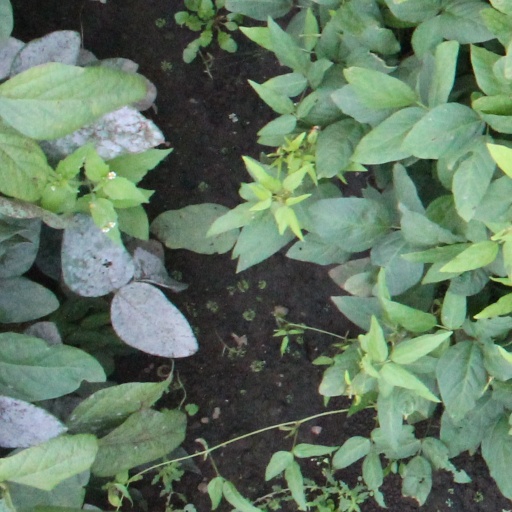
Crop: soybean